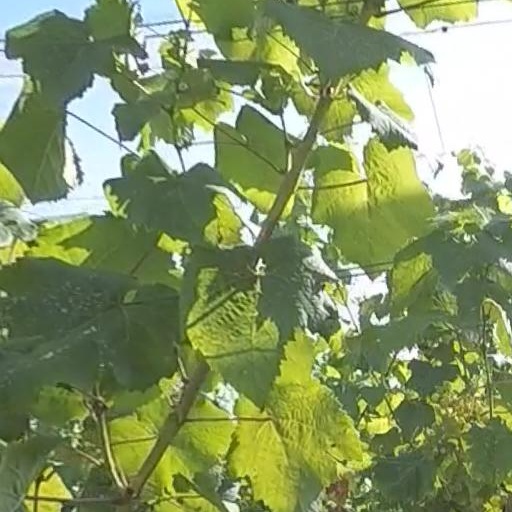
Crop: grape